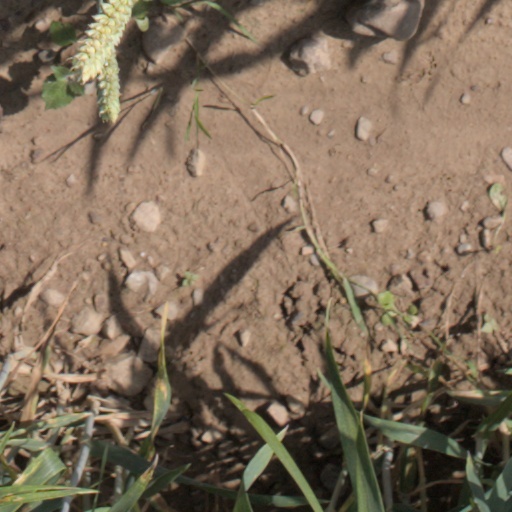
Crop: wheat